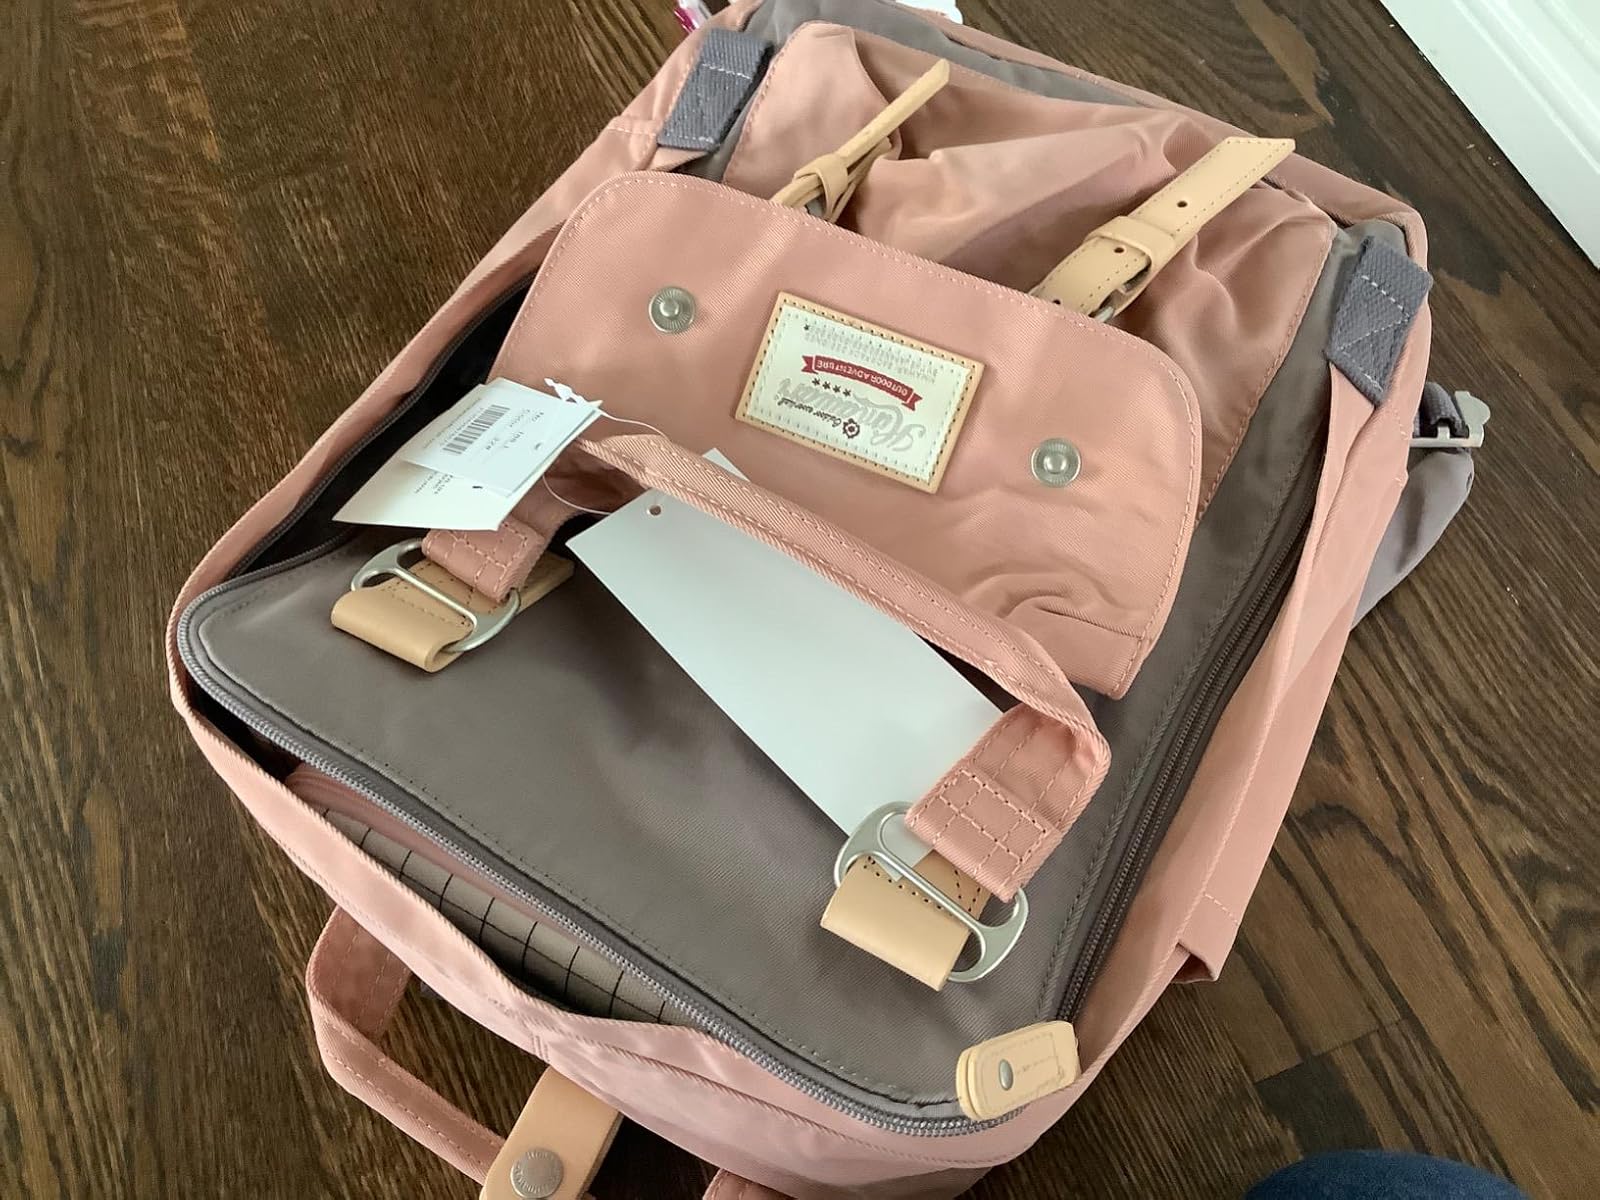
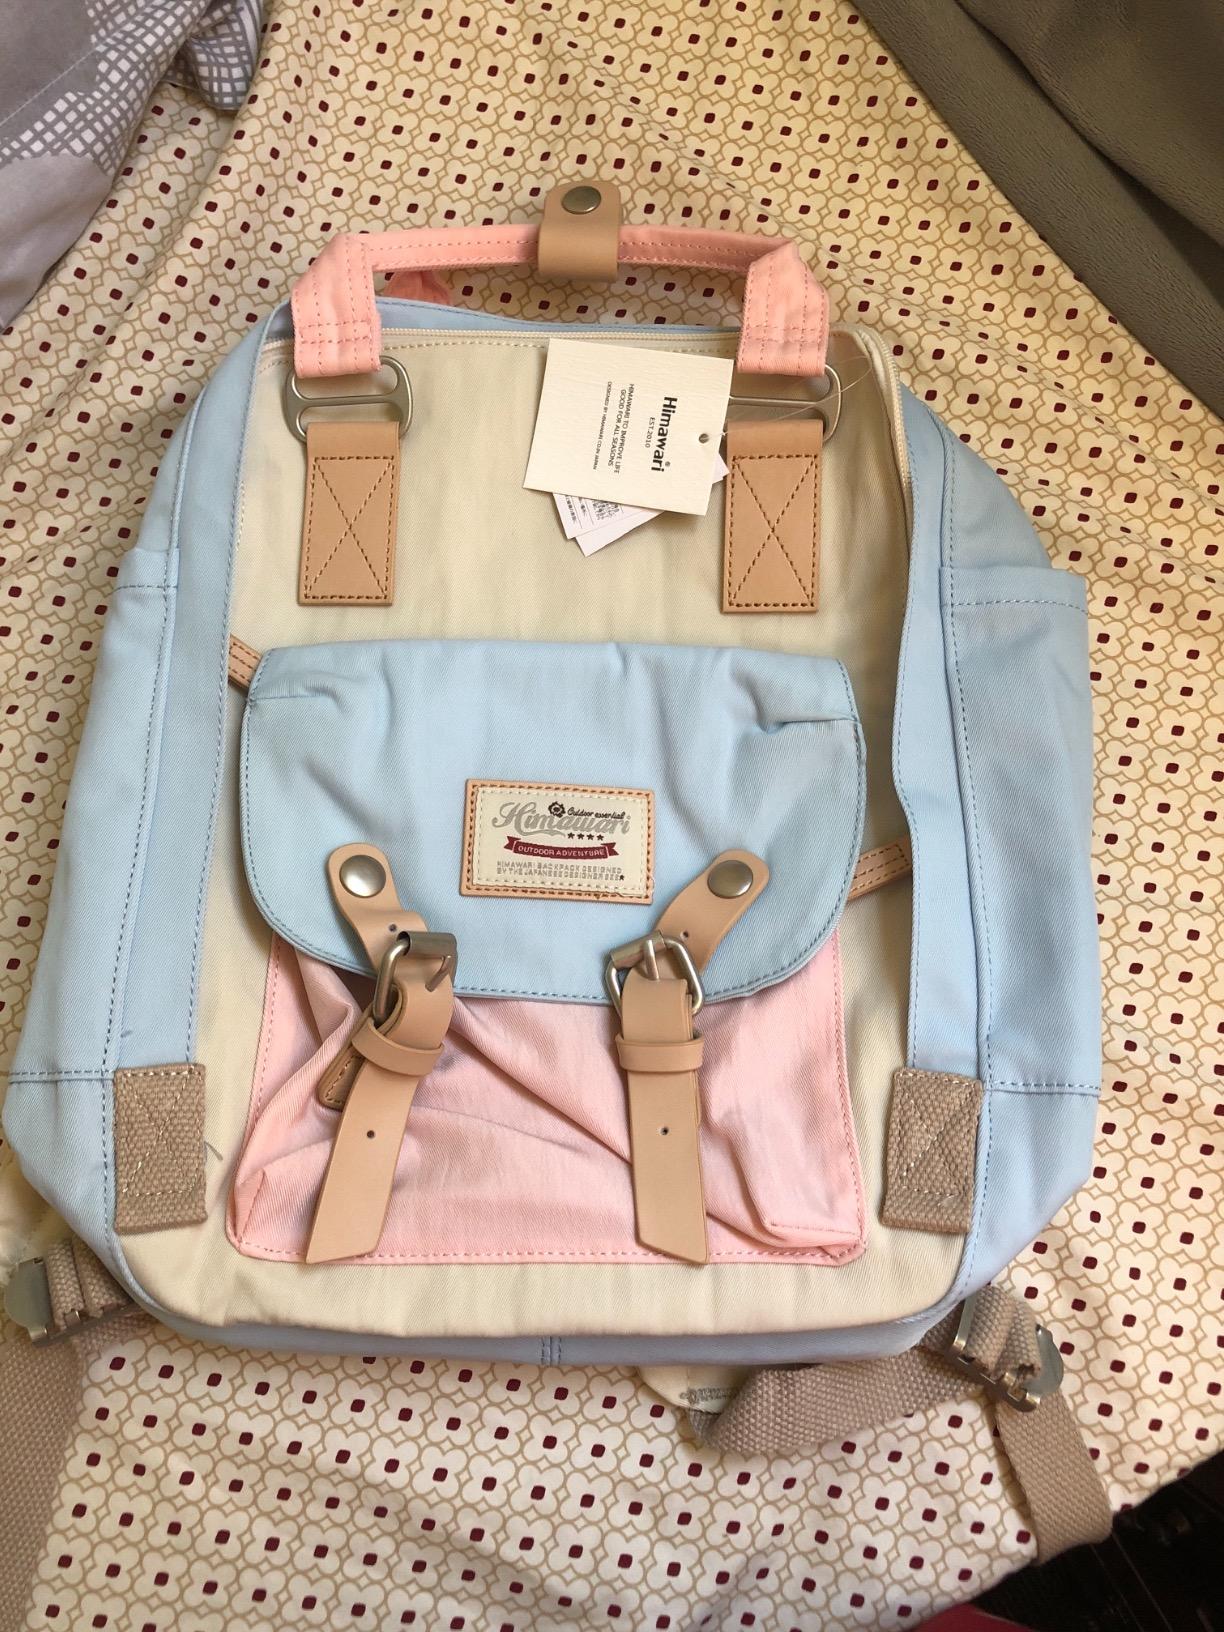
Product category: bag
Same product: no